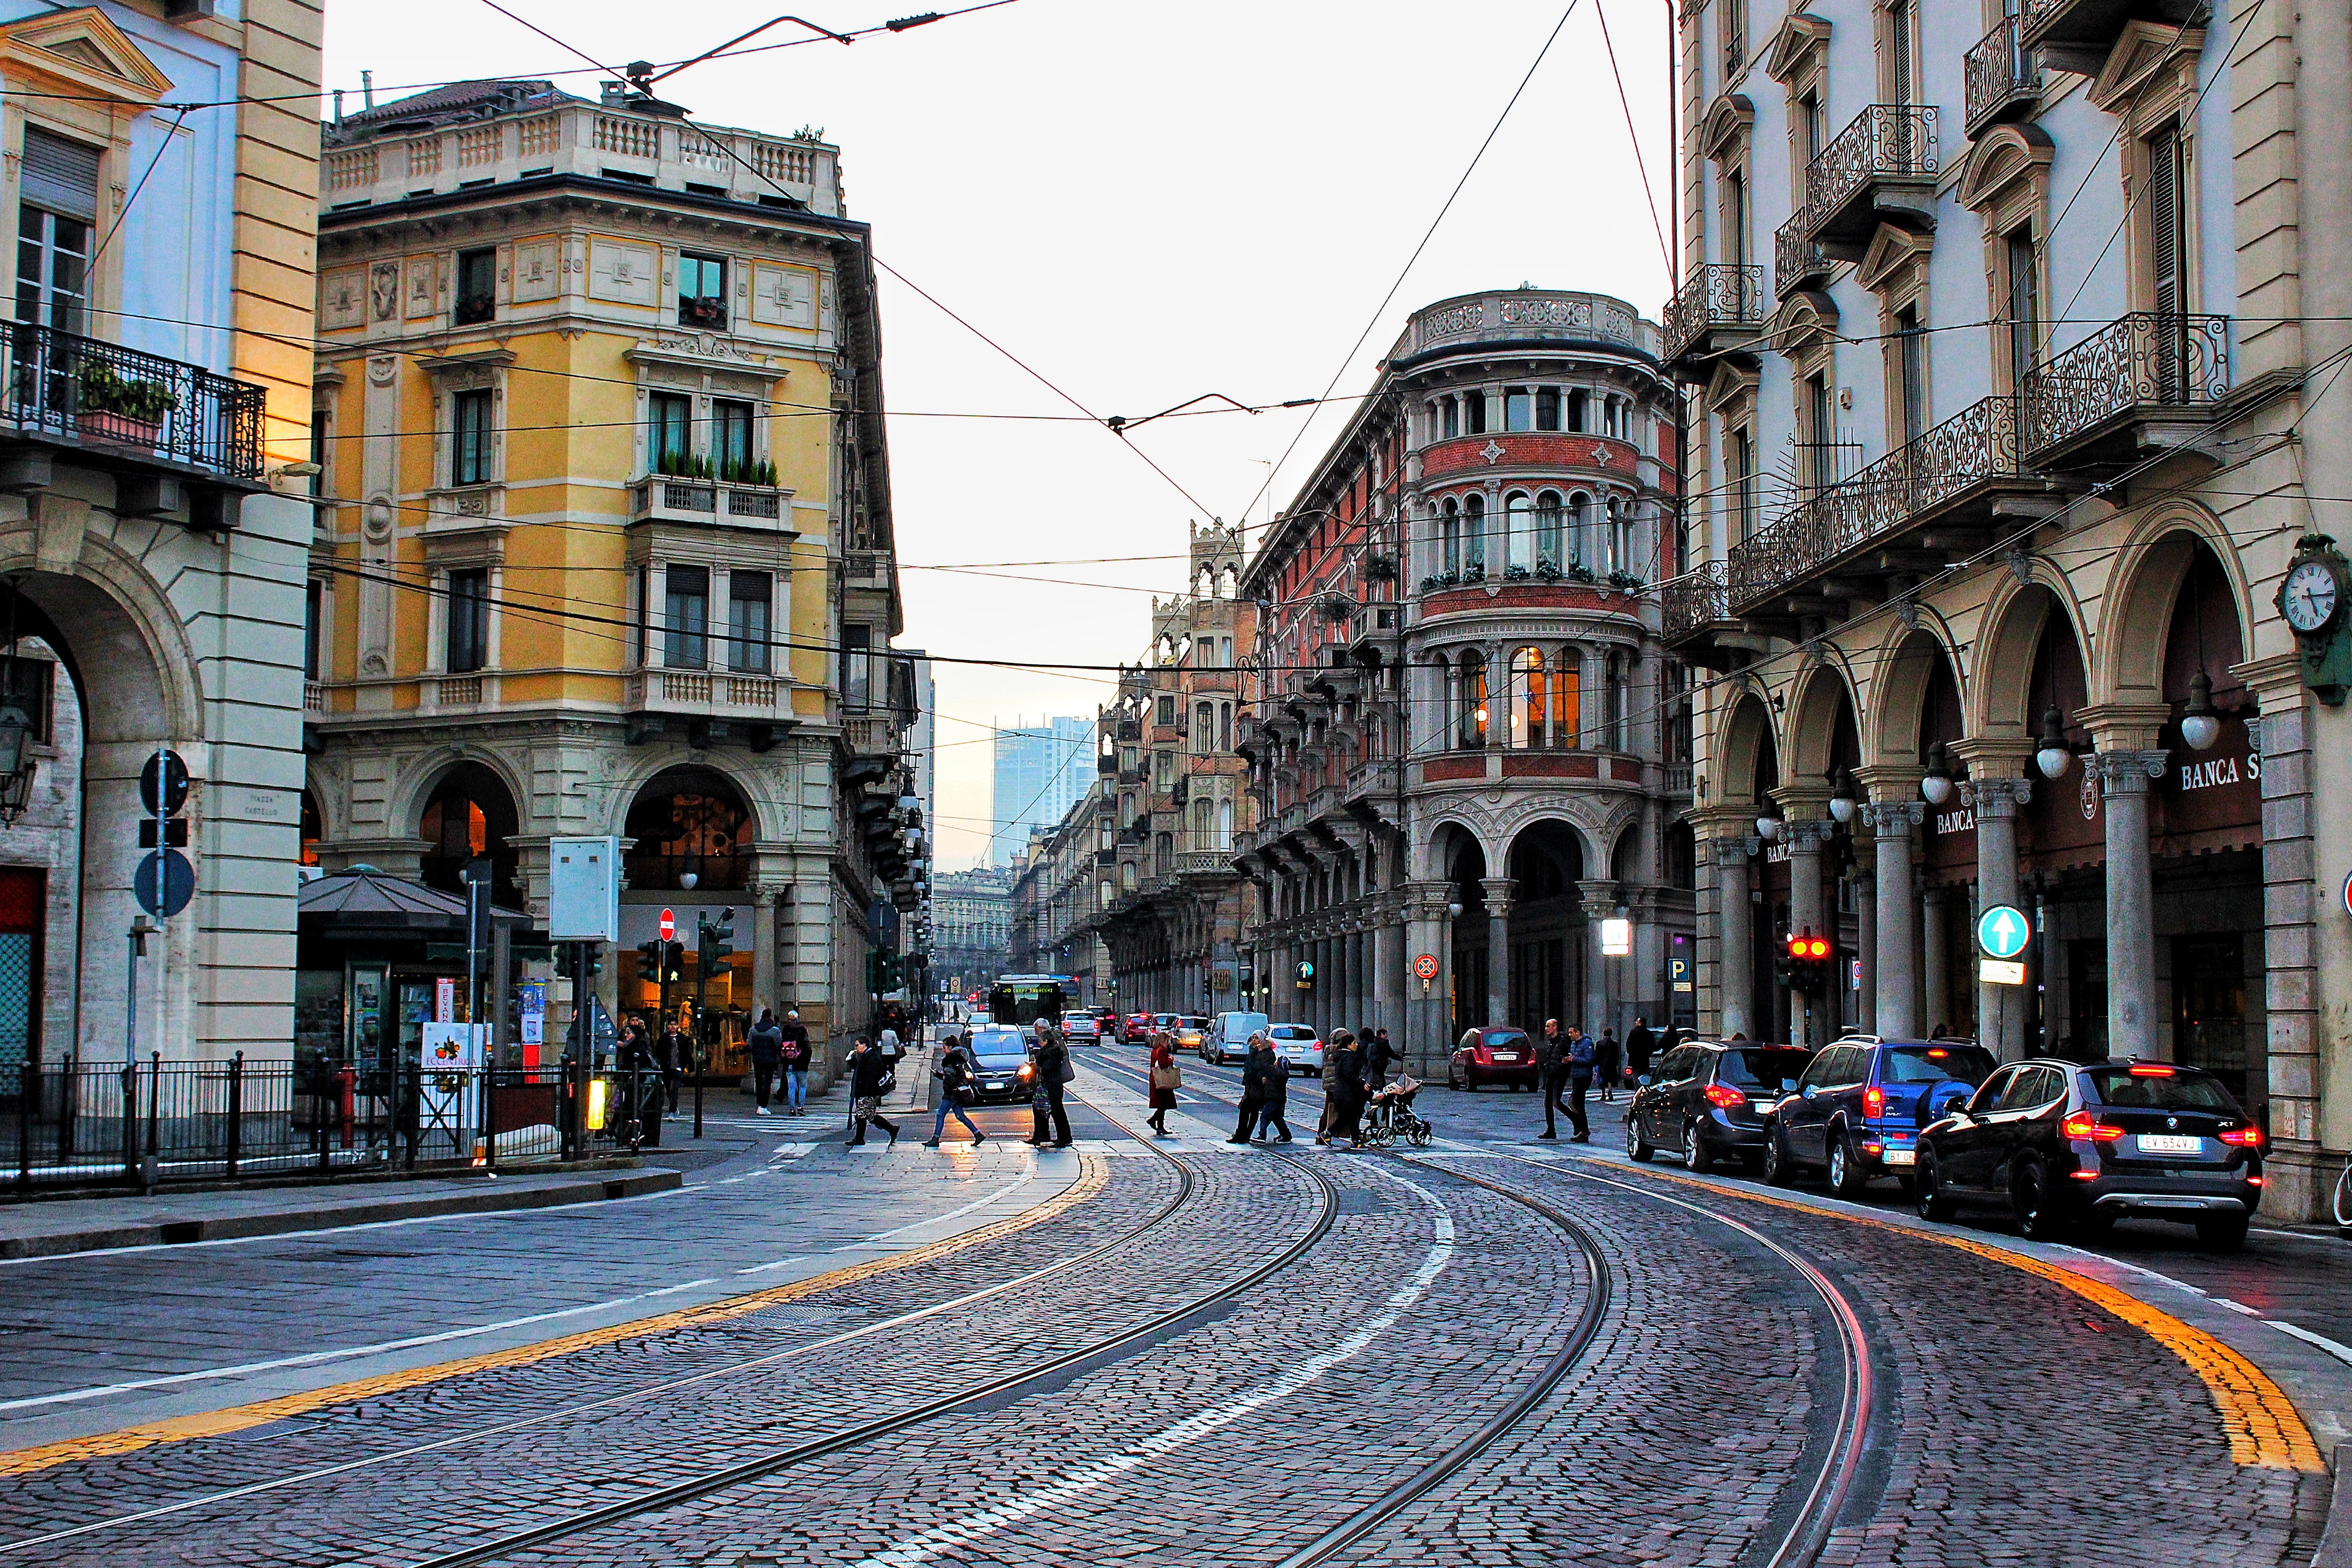
pedestrian, architecture, track, road, street, town, city, cityscape, downtown, tram, transport, vehicle, italy, lane, public transport, old town, infrastructure, center, piazza, old houses, torino, neighbourhood, historical centre, viale, urban area, residential area, human settlement, metropolitan area